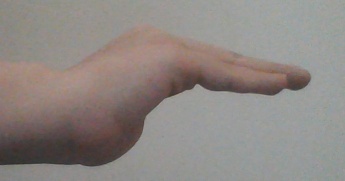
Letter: haa